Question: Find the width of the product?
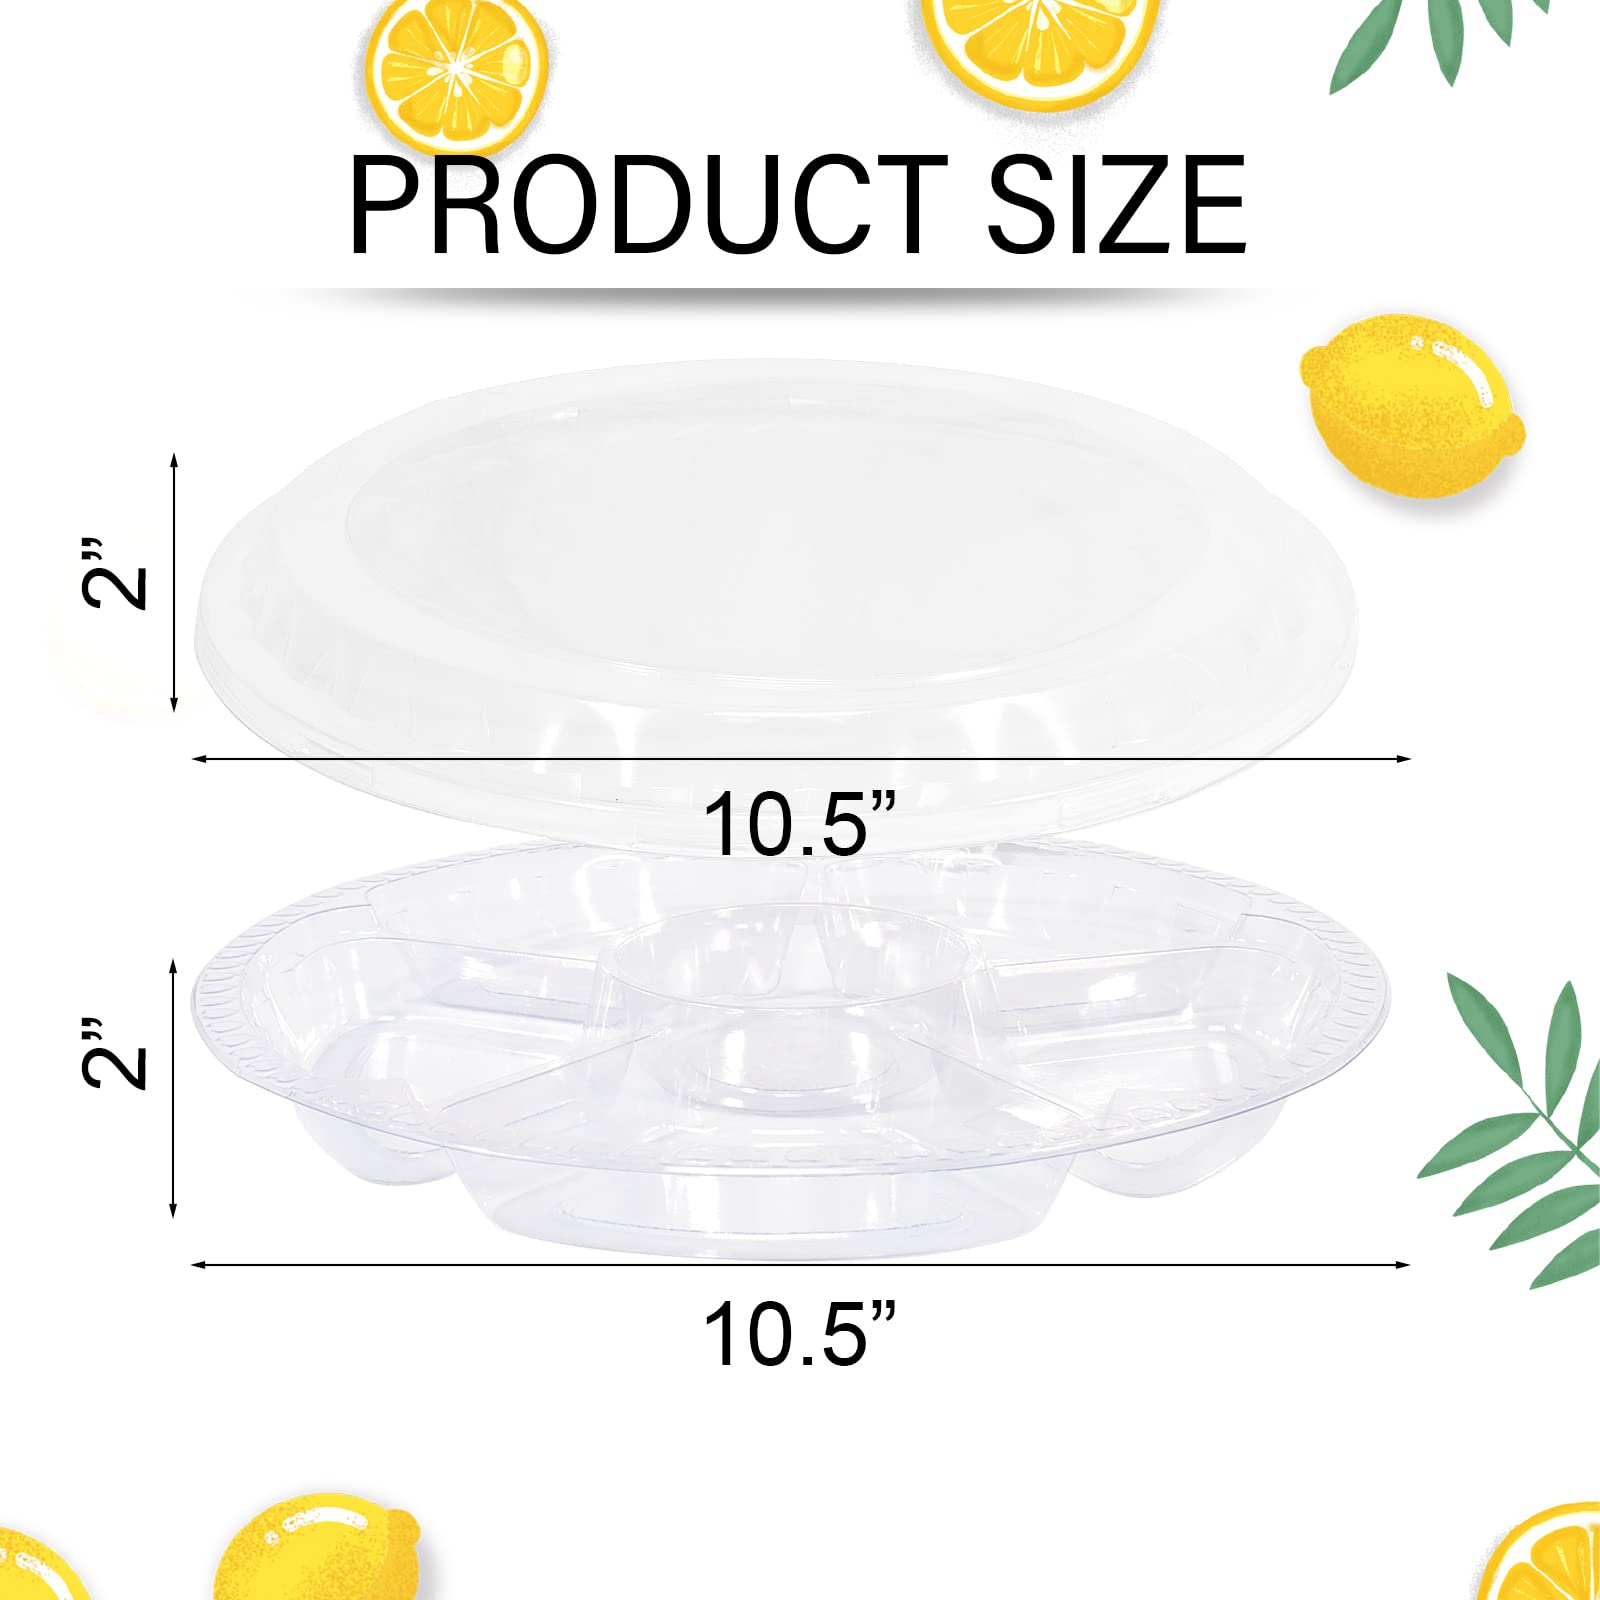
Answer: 10.5 inch